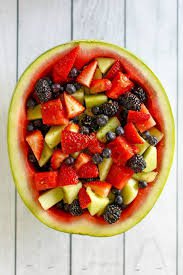
Label: Watermelon